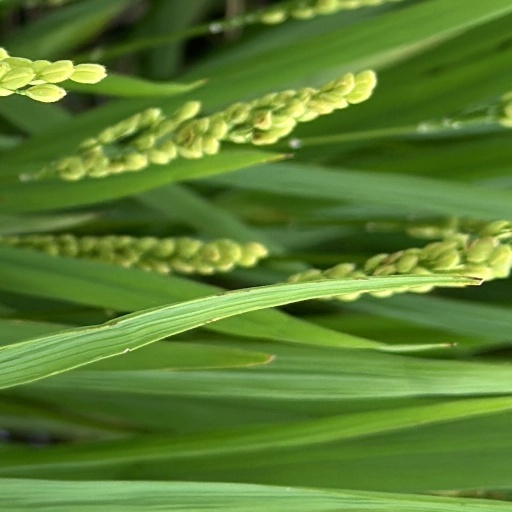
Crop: rice